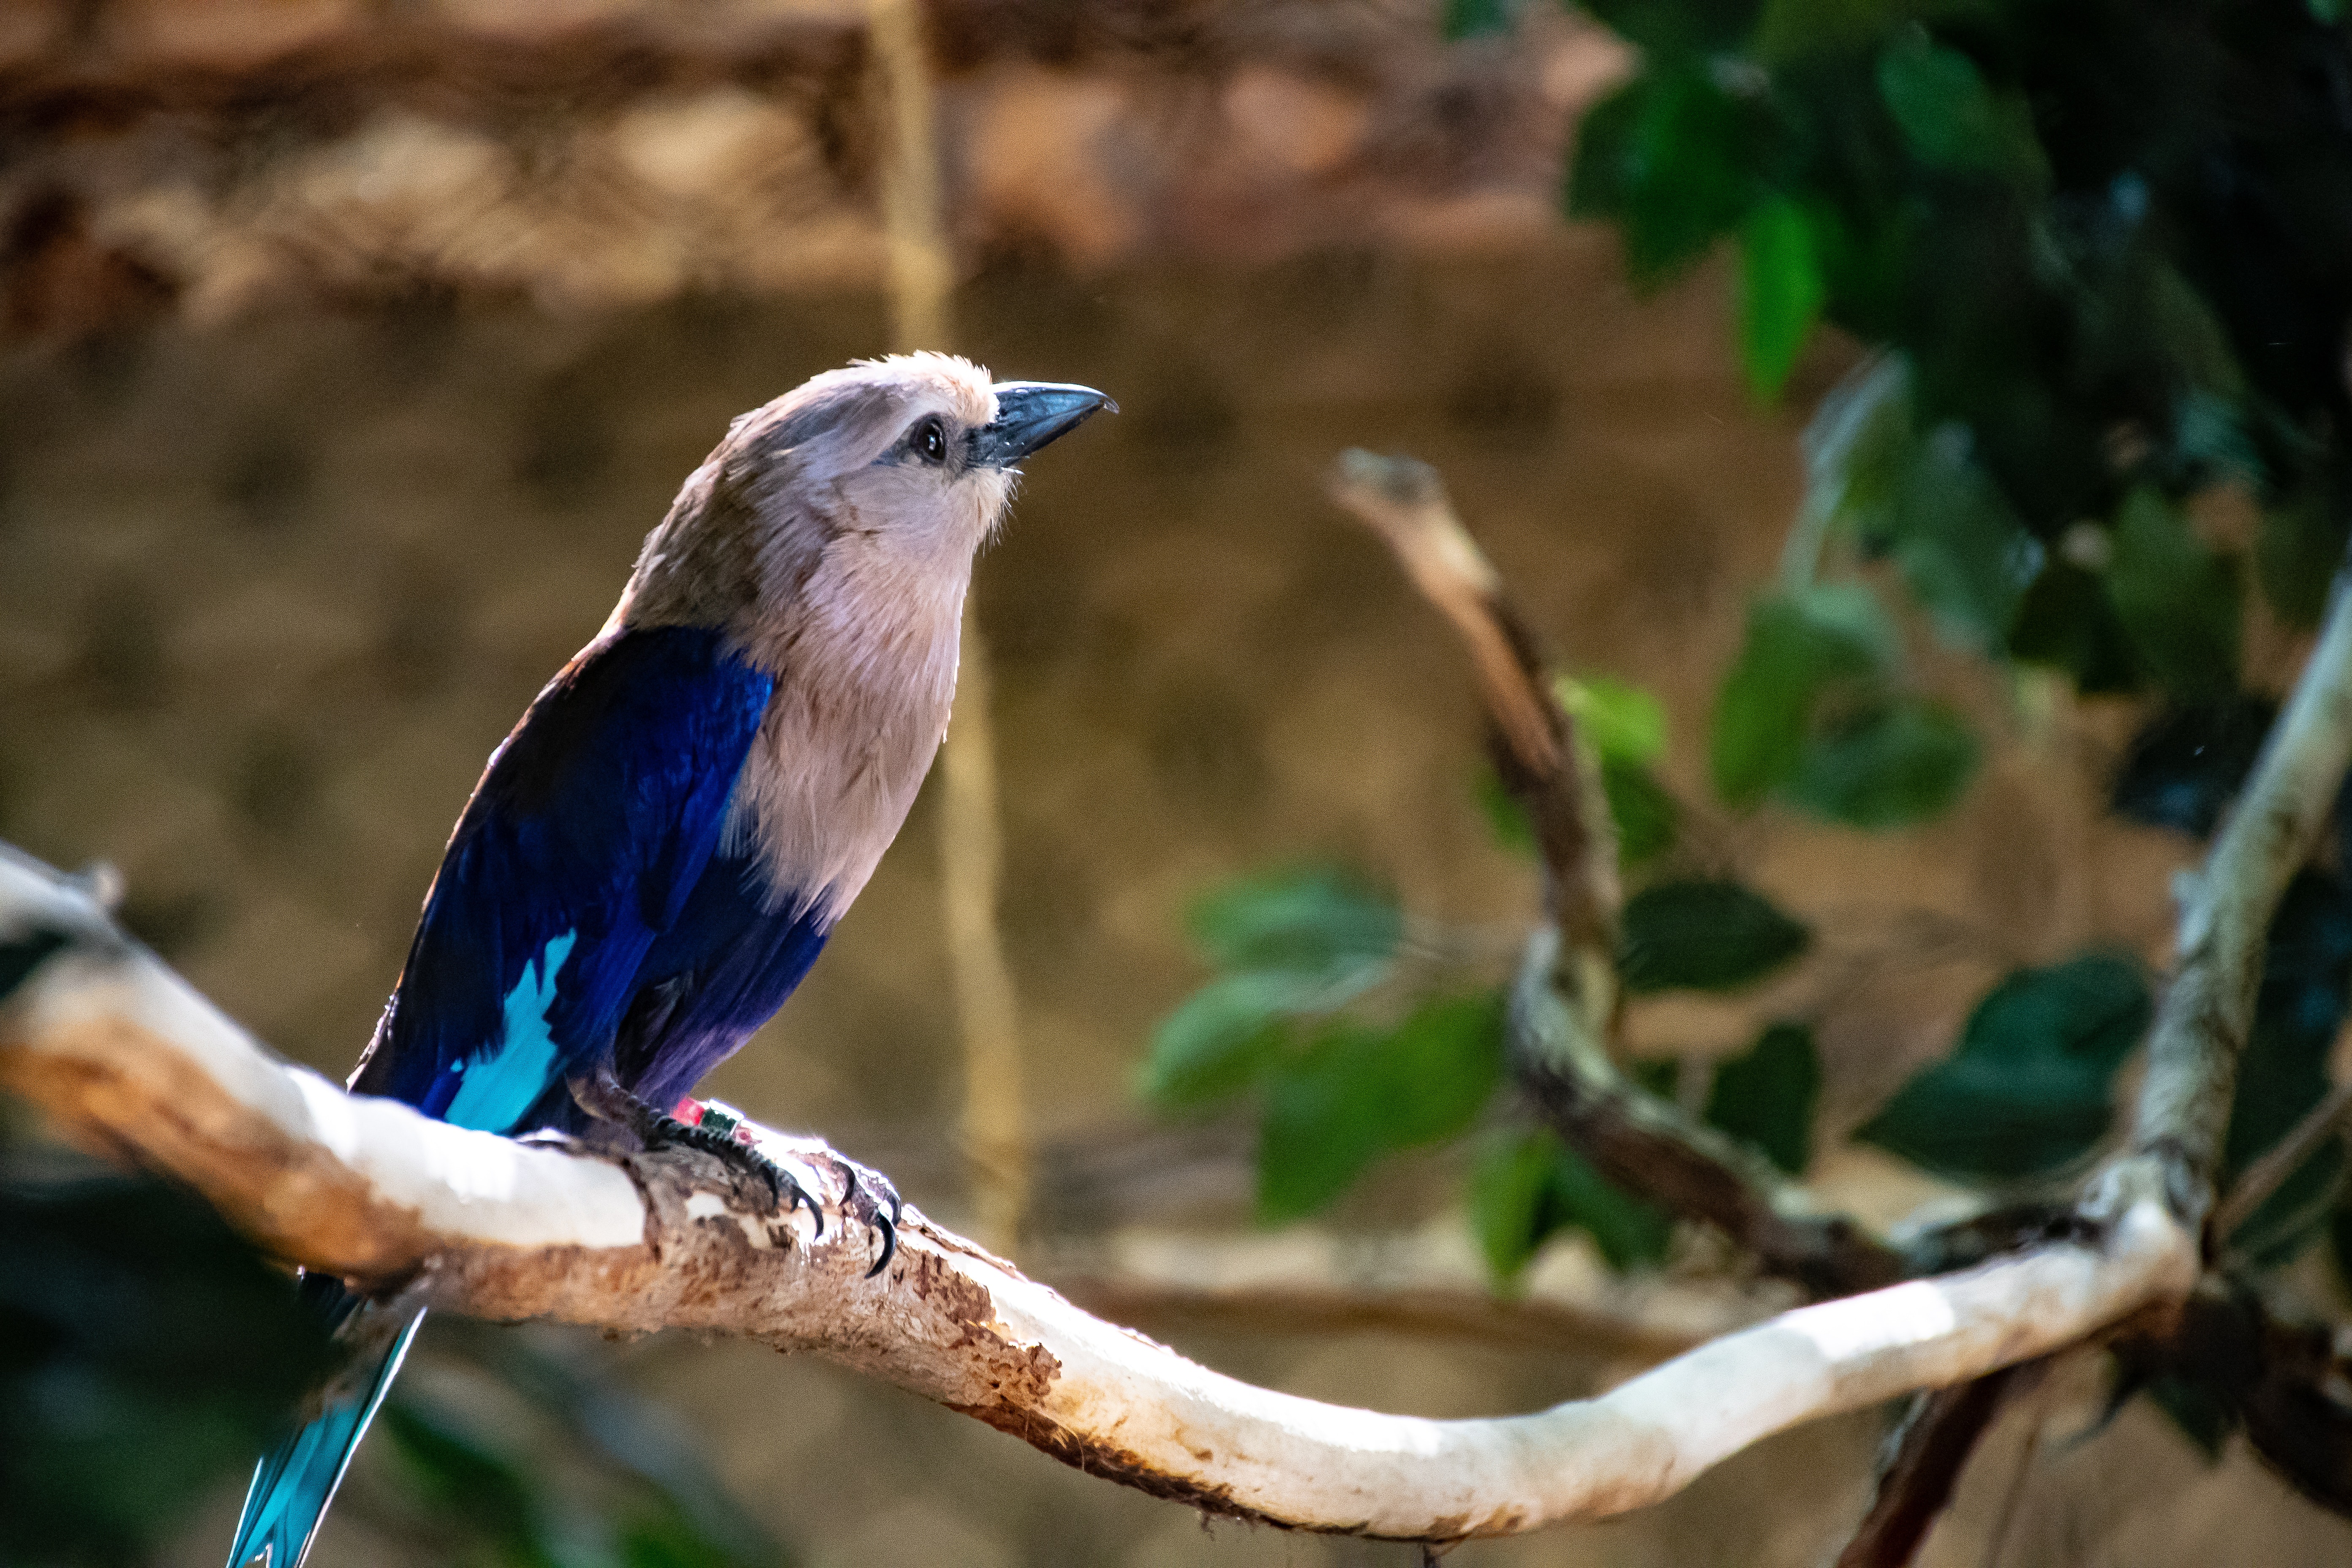
beak, bird, branch, wildlife, jay, roller, tree, perching bird, plant